Basic fighter maneuvers

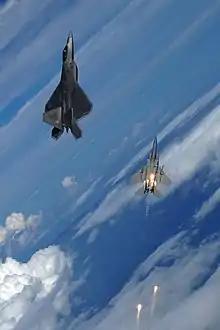
An F-22 Raptor (left) during training maneuvers against an F-15E Strike Eagle.

Basic fighter maneuvers (BFM) are used by fighter pilots during a dogfight to gain a positional advantage over an opponent. Pilots must have keen knowledge of not only their own aircraft's performance characteristics, but also of the opponents, taking advantage of their own strengths while exploiting the enemy's weaknesses. Pilots need good eyesight, situation awareness, and the ability to maneuver against an opponent in three dimensions. BFM are generally grouped into two categories: